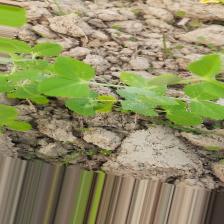
Label: Powdery Mildew